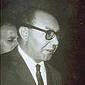
Age: 36